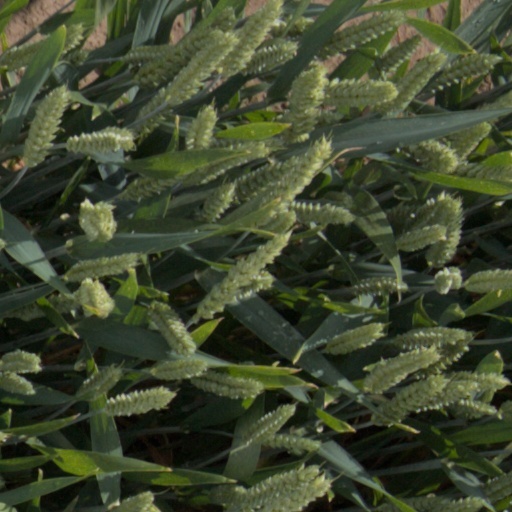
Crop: wheat